Taqwa Pinero

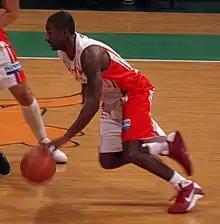
Pinero, playing for Murcia in 2009

Taqwa Pinero (born Taquan Dean on August 6, 1983) is an American professional basketball player who lastly played for Élan Béarnais Pau-Lacq-Orthez of the LNB Pro A.